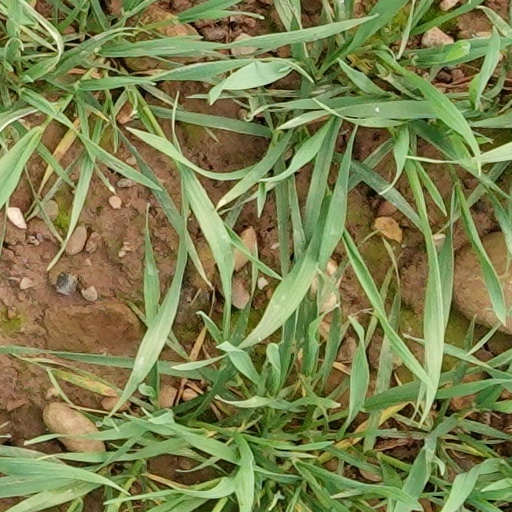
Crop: wheat